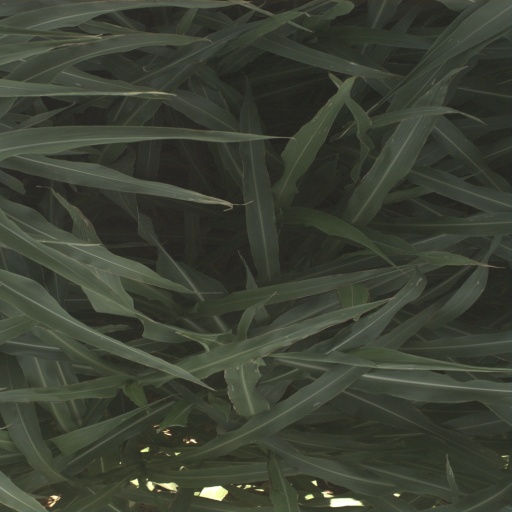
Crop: sorghum